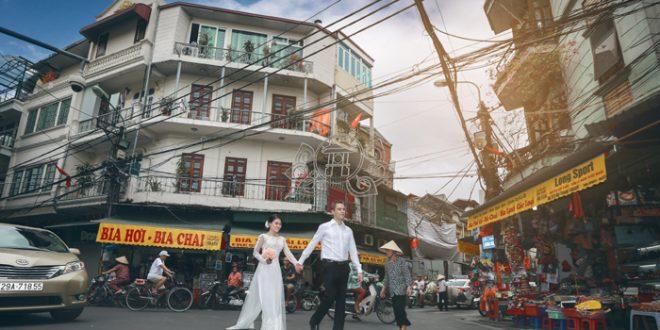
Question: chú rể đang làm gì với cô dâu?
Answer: đang cầm tay cô dâu